Lake Mohave

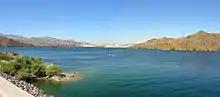
View across the surface of Lake Mohave.

The non-native sport fishery in Lake Mohave is enhanced by a Nevada Division of Wildlife program which places artificial habitat bundles in coves around the reservoir. The habitats are composed primarily of bundled salt cedar trees attached to wooden pallets. When placed in the water, the structures create cover for sport fish.